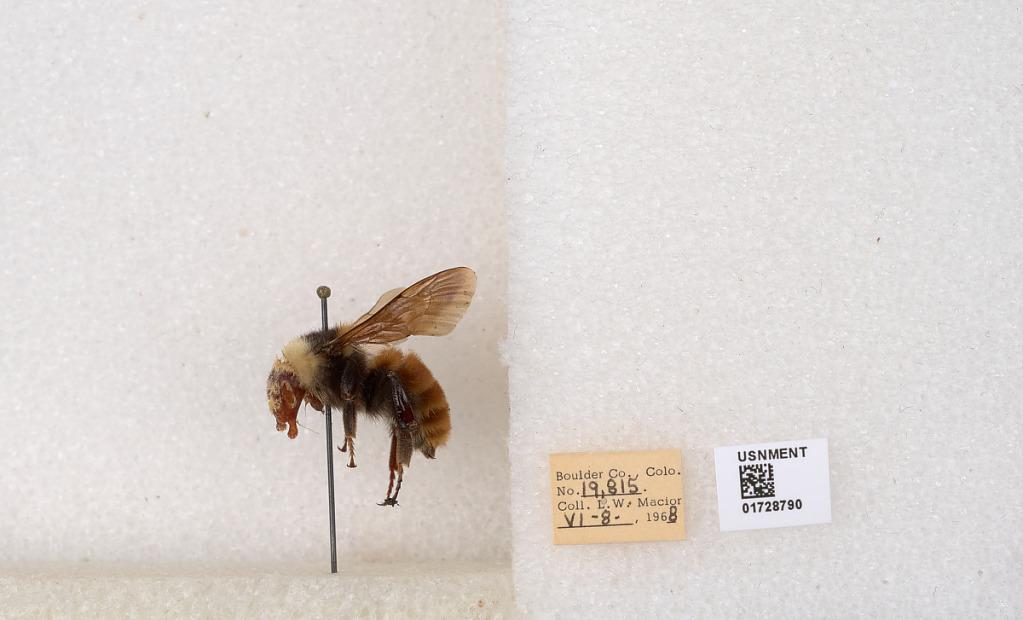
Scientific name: Bombus appositus Cresson
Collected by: L. Macior
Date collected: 1968-6-8
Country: United States
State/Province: Colorado
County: Boulder
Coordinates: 40.0925, -105.358